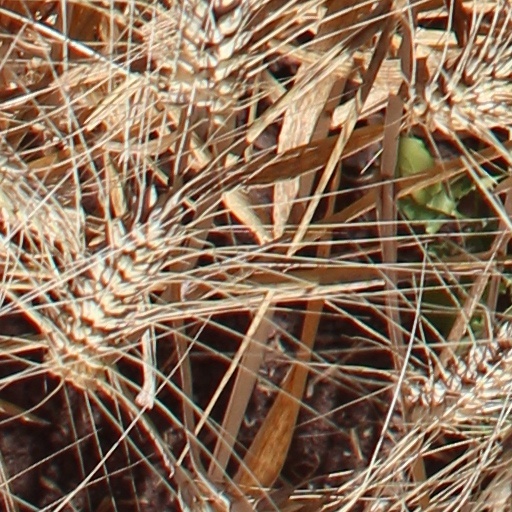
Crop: wheat